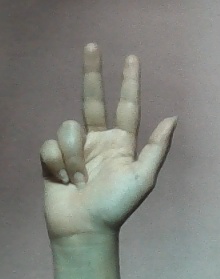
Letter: al